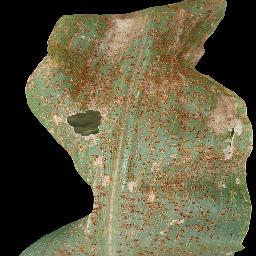
Label: Corn___Common_rust